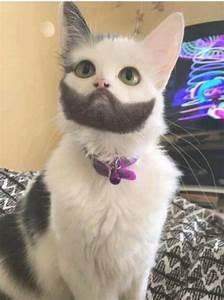
cat